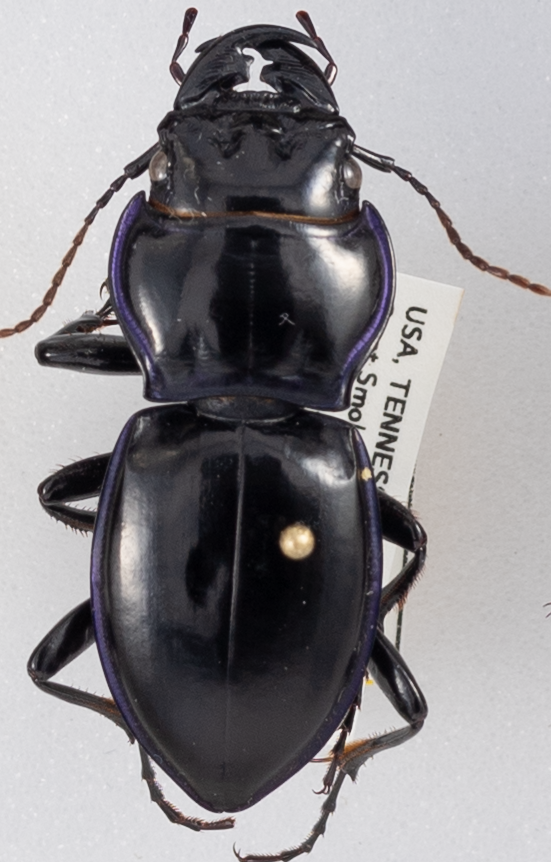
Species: Pasimachus punctulatus
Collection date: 2018-09-04
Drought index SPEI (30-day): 0.17
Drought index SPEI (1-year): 0.786
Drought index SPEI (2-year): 0.438